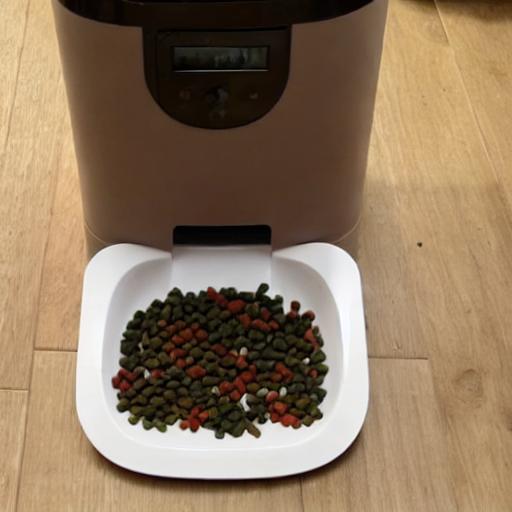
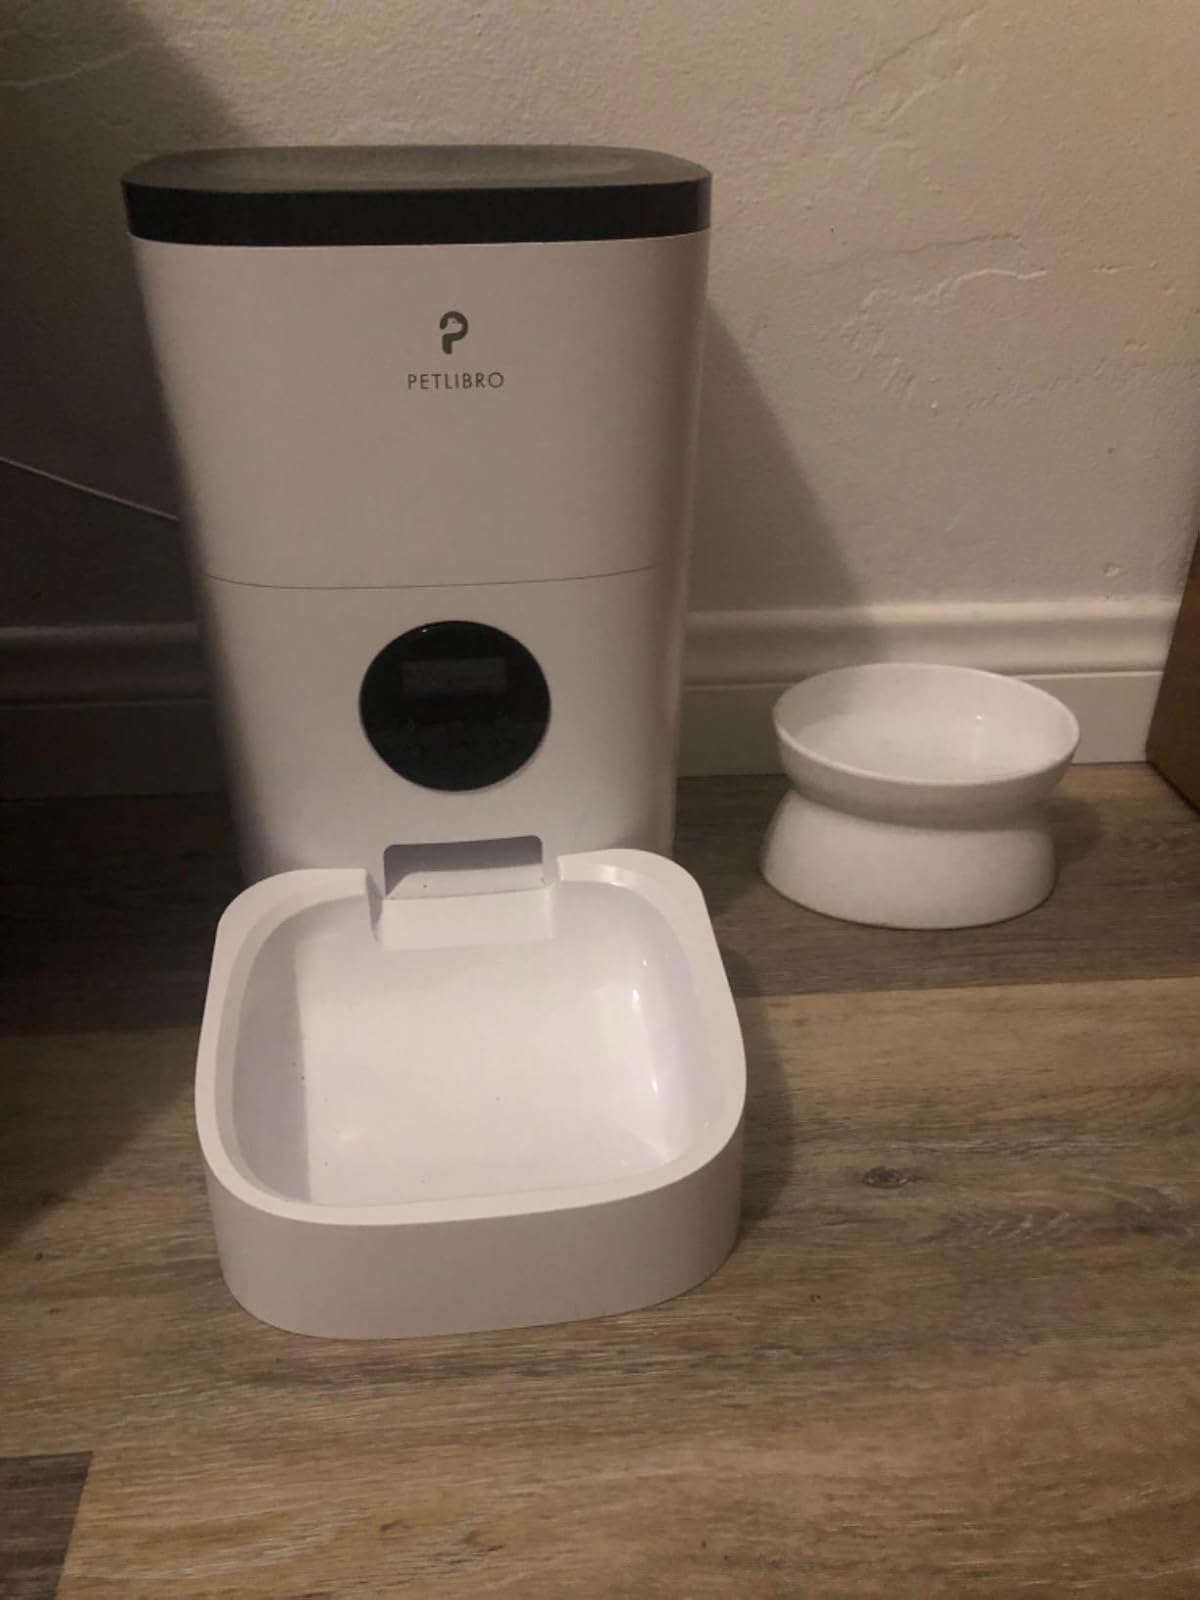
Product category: items_feeder
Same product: no